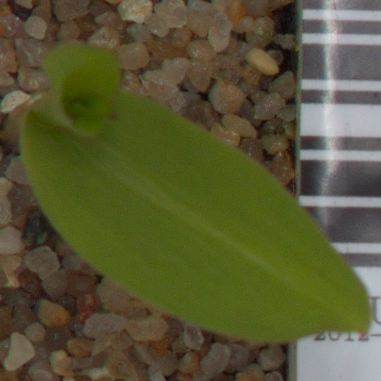
Label: maize